Margaret L. Plunkett

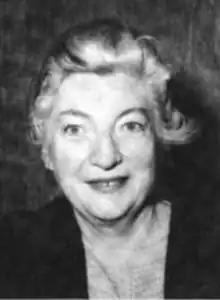
Margaret L. Plunkett, from a 1962 publication of the US Department of State

Margaret Louise Plunkett (April 15, 1906 – September 14, 2000) was an American labor economist, government official and diplomat. She was the first woman accredited to serve in the United States Labor Attaché program, with postings in the Hague (1962 to 1967) and Tel Aviv (1967 to 1972).